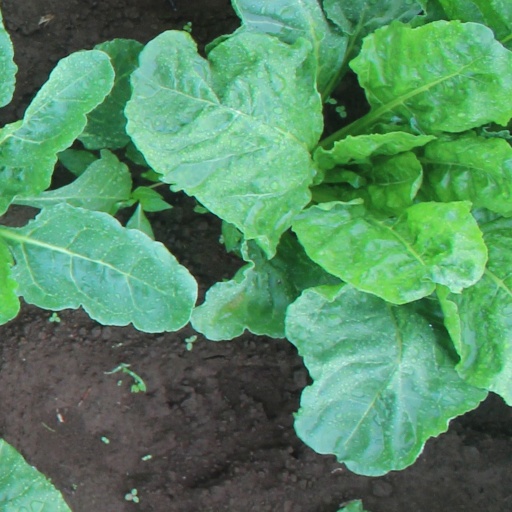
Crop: sugar beet